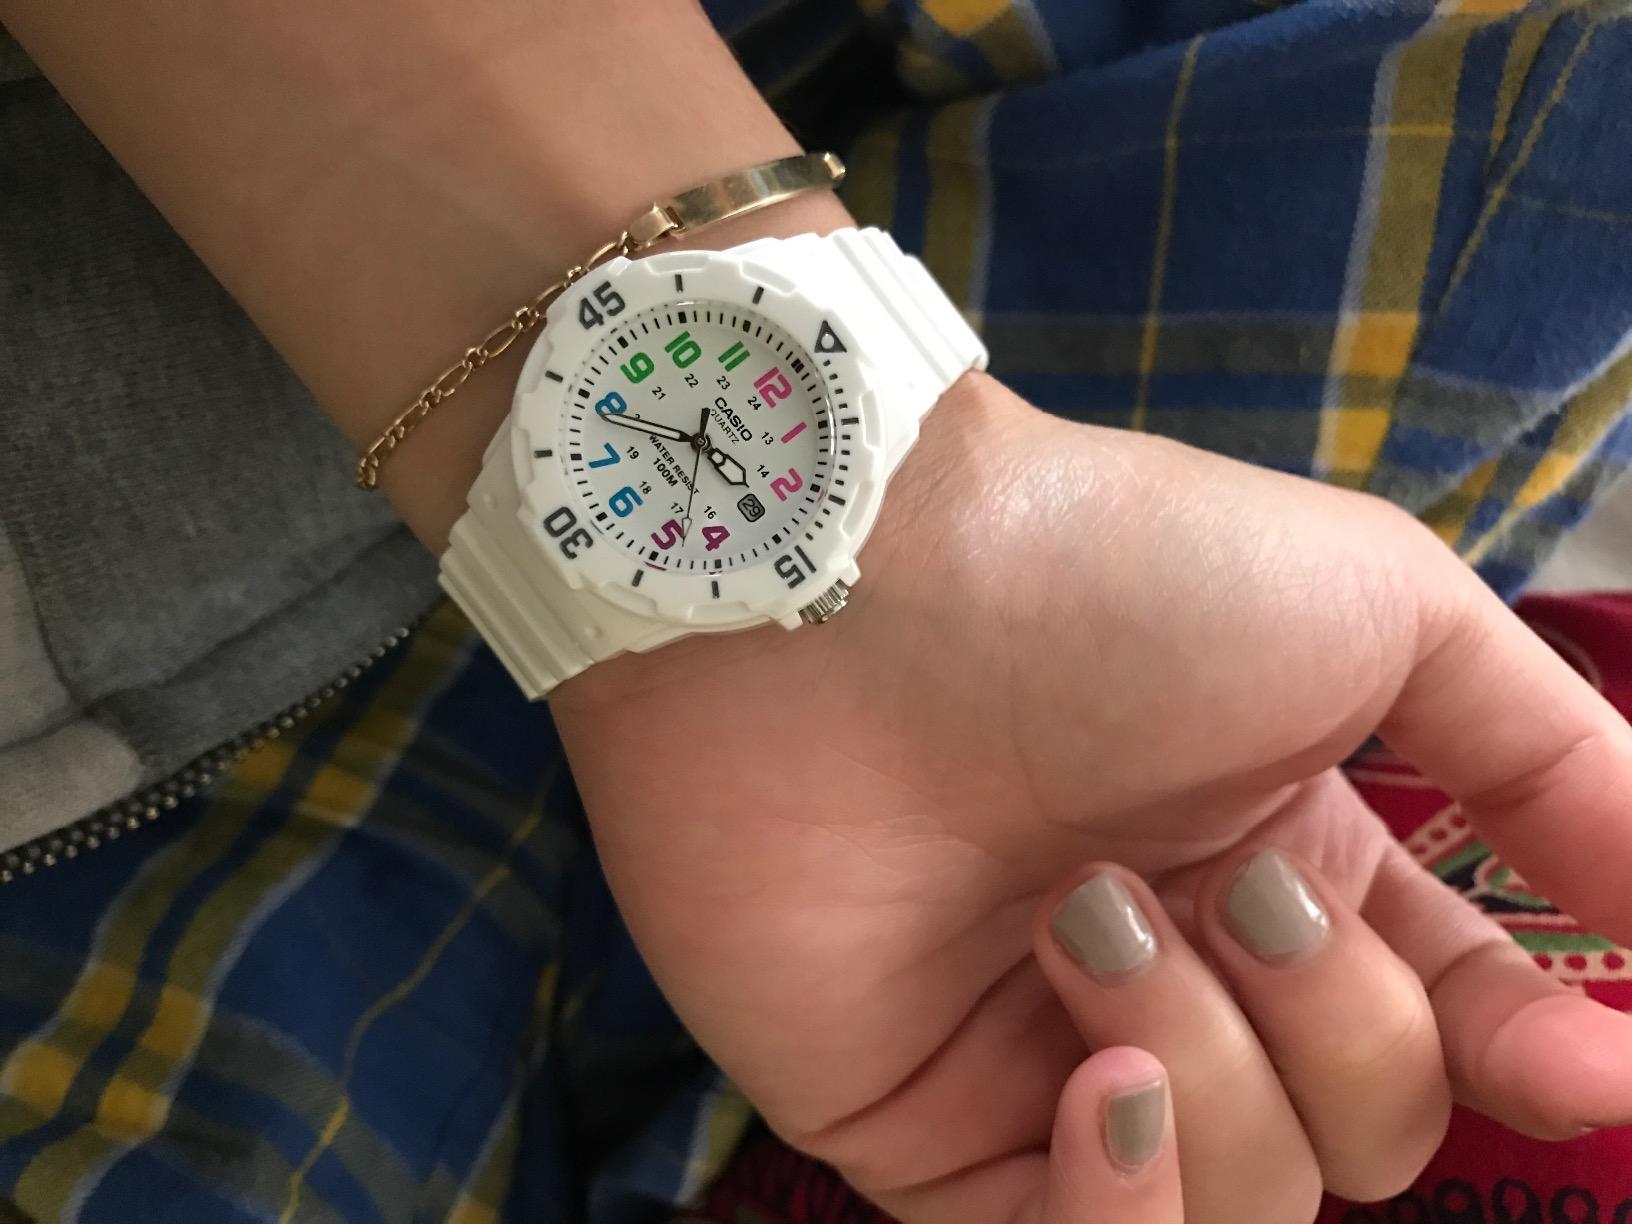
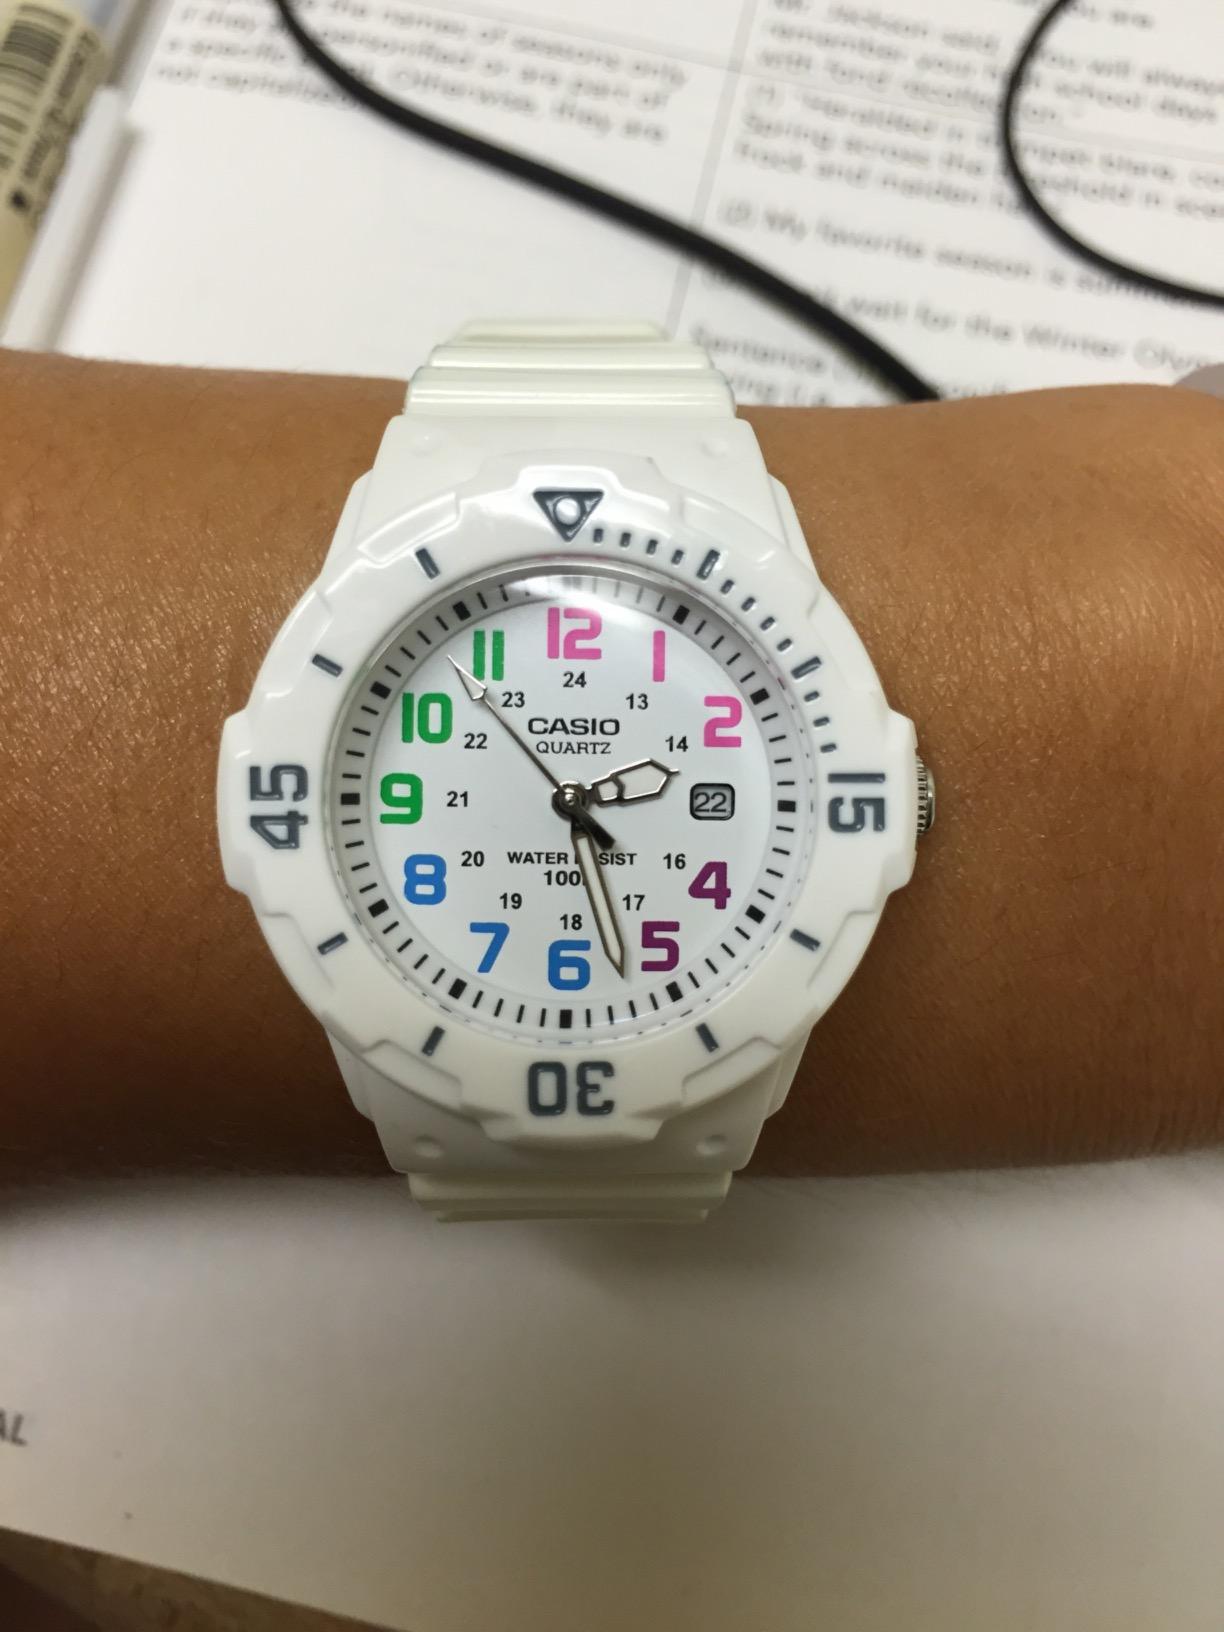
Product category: accessories_watch
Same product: yes